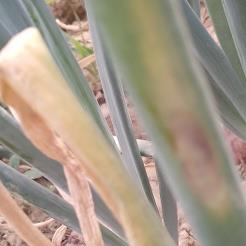
Crop: Onion
Condition: alternaria-d